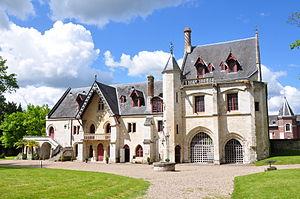
La Porterie, bâtiment d'entrée de l'abbaye de Jumièges (Seine-Maritime, 76)
L'abbaye Saint-Pierre de Jumièges est une ancienne abbaye bénédictine fondée par saint Philibert, fils d'un comte franc de Vasconie vers 654 sur un domaine du fisc royal à Jumièges dans le département de la Seine-Maritime. Elle applique la règle de saint Benoît dès la fin du VIIᵉ siècle après l'avoir utilisée probablement avec la règle de saint Colomban.